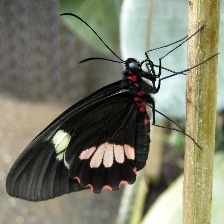
Species: GREEN CELLED CATTLEHEART